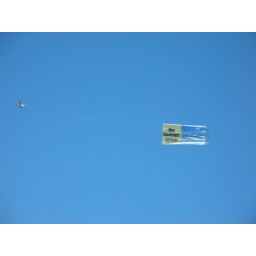
An airplane with adveristment flying over Fisherman's Wharf.